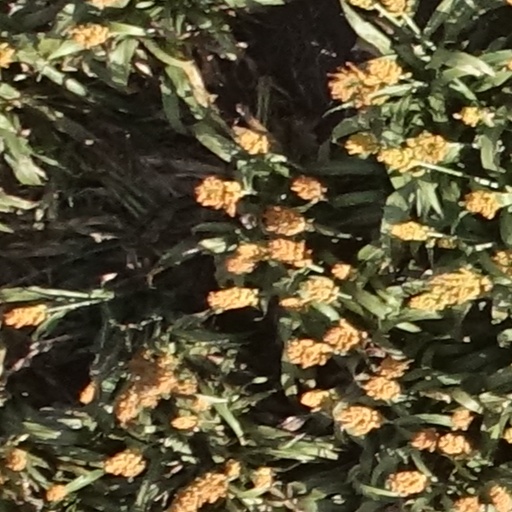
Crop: sorghum